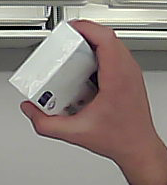
Product: dove_soap